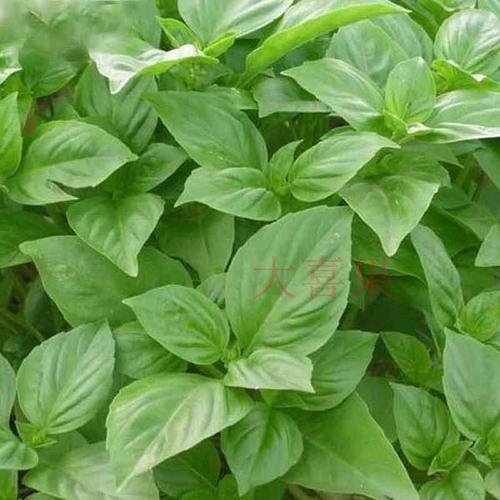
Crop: unknown
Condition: basil